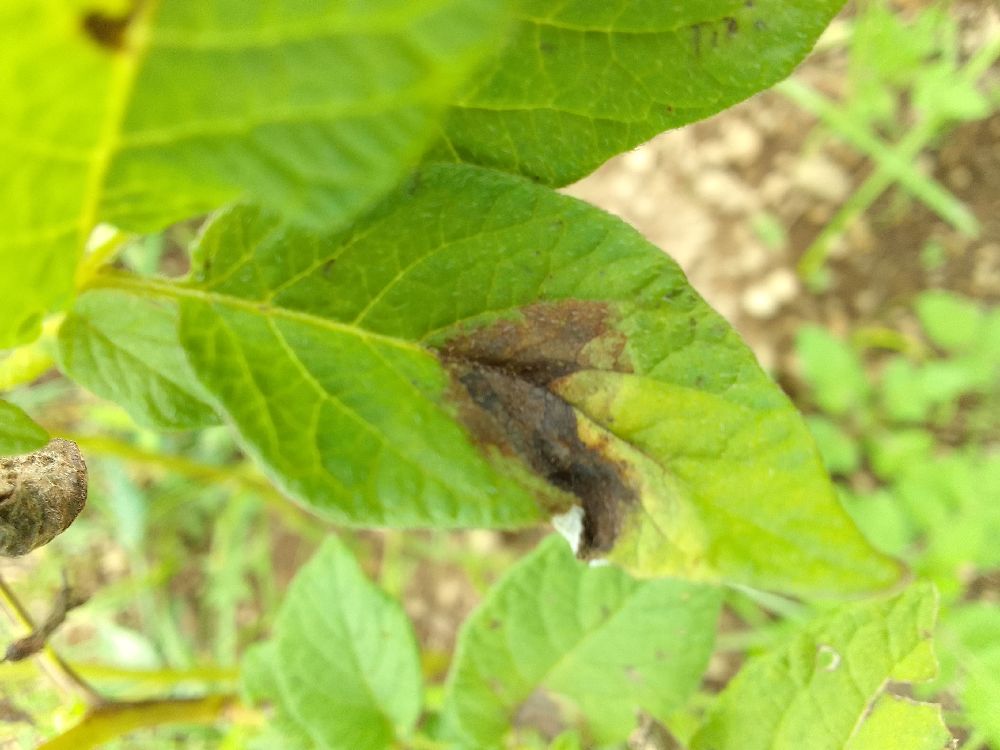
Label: Late blight